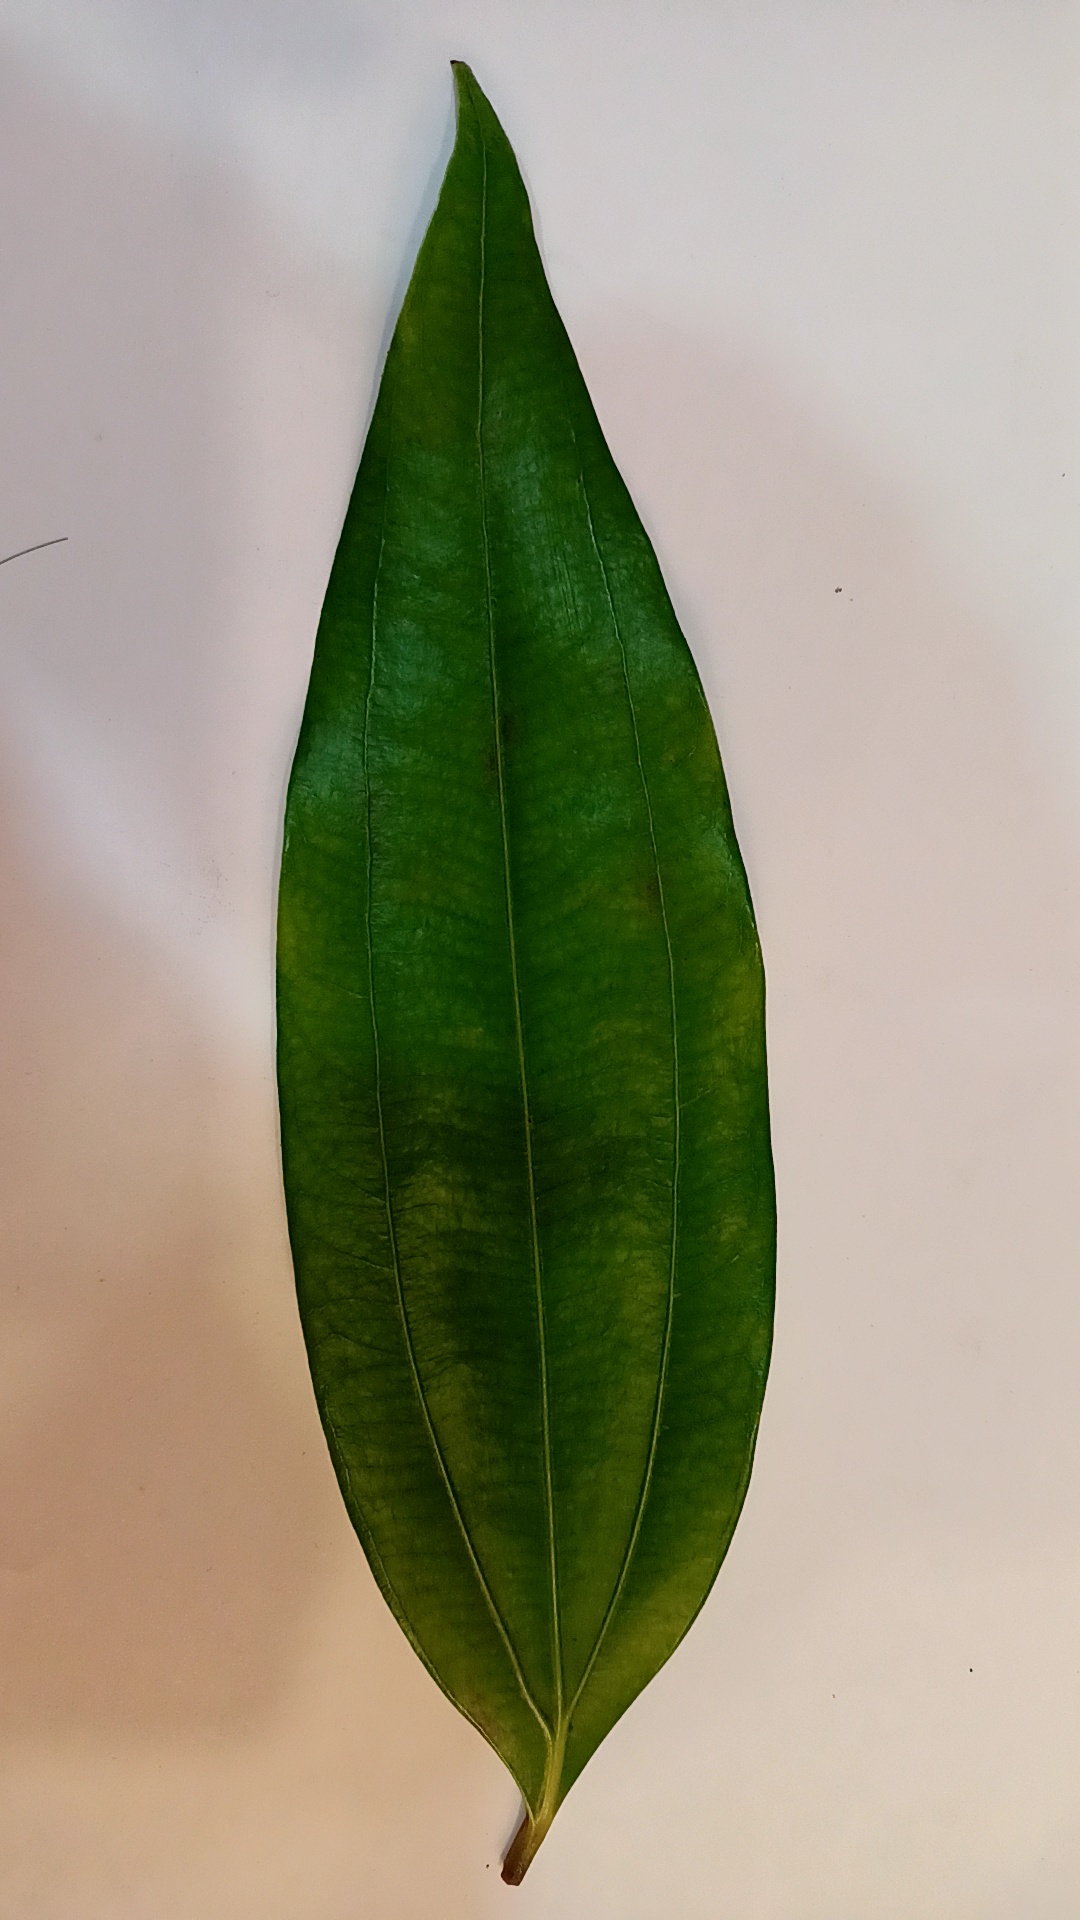
Label: Healthy